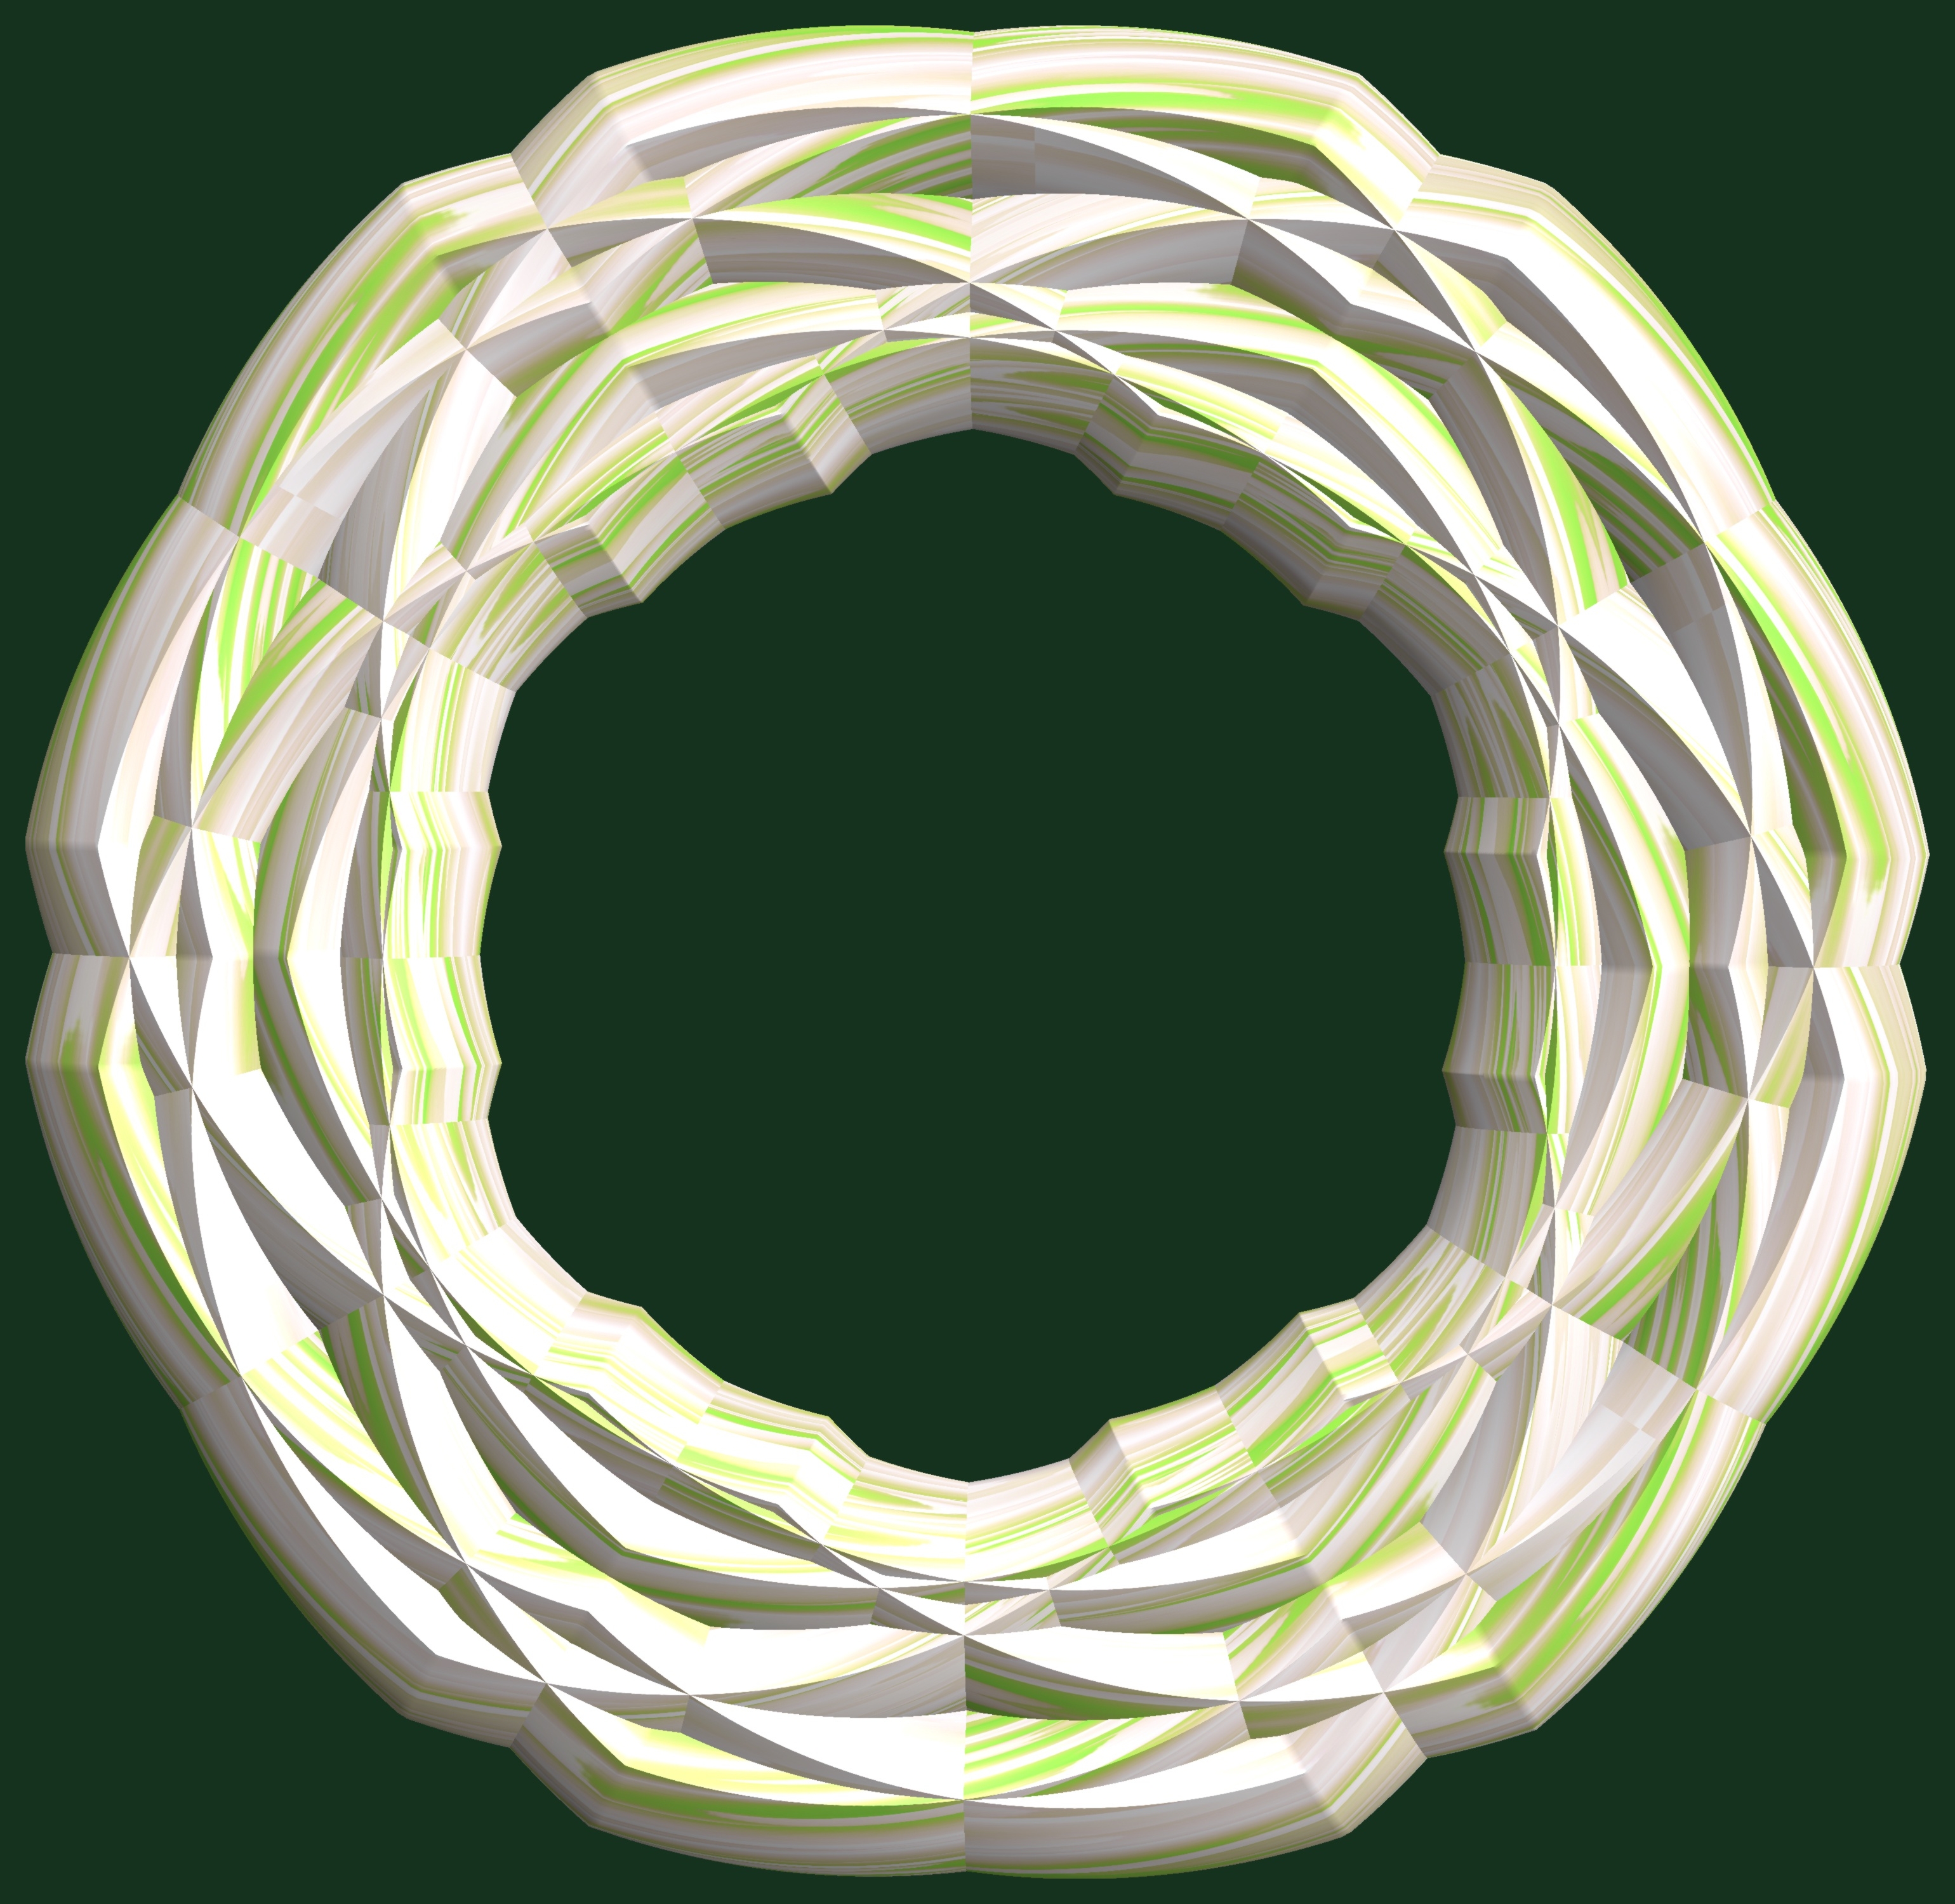
structure, texture, spiral, glass, pattern, green, lighting, circle, jewellery, design, symmetry, ball, sphere, 3d, graphic, shape, torus, mathematica, cg, parametricplot3d, code, program, algorithm, abstruct, mapping, fashion accessory